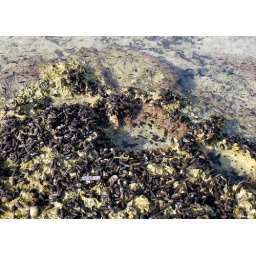
Marine snails busy eating algae at low tide. They crunched beneath my beach shoes...